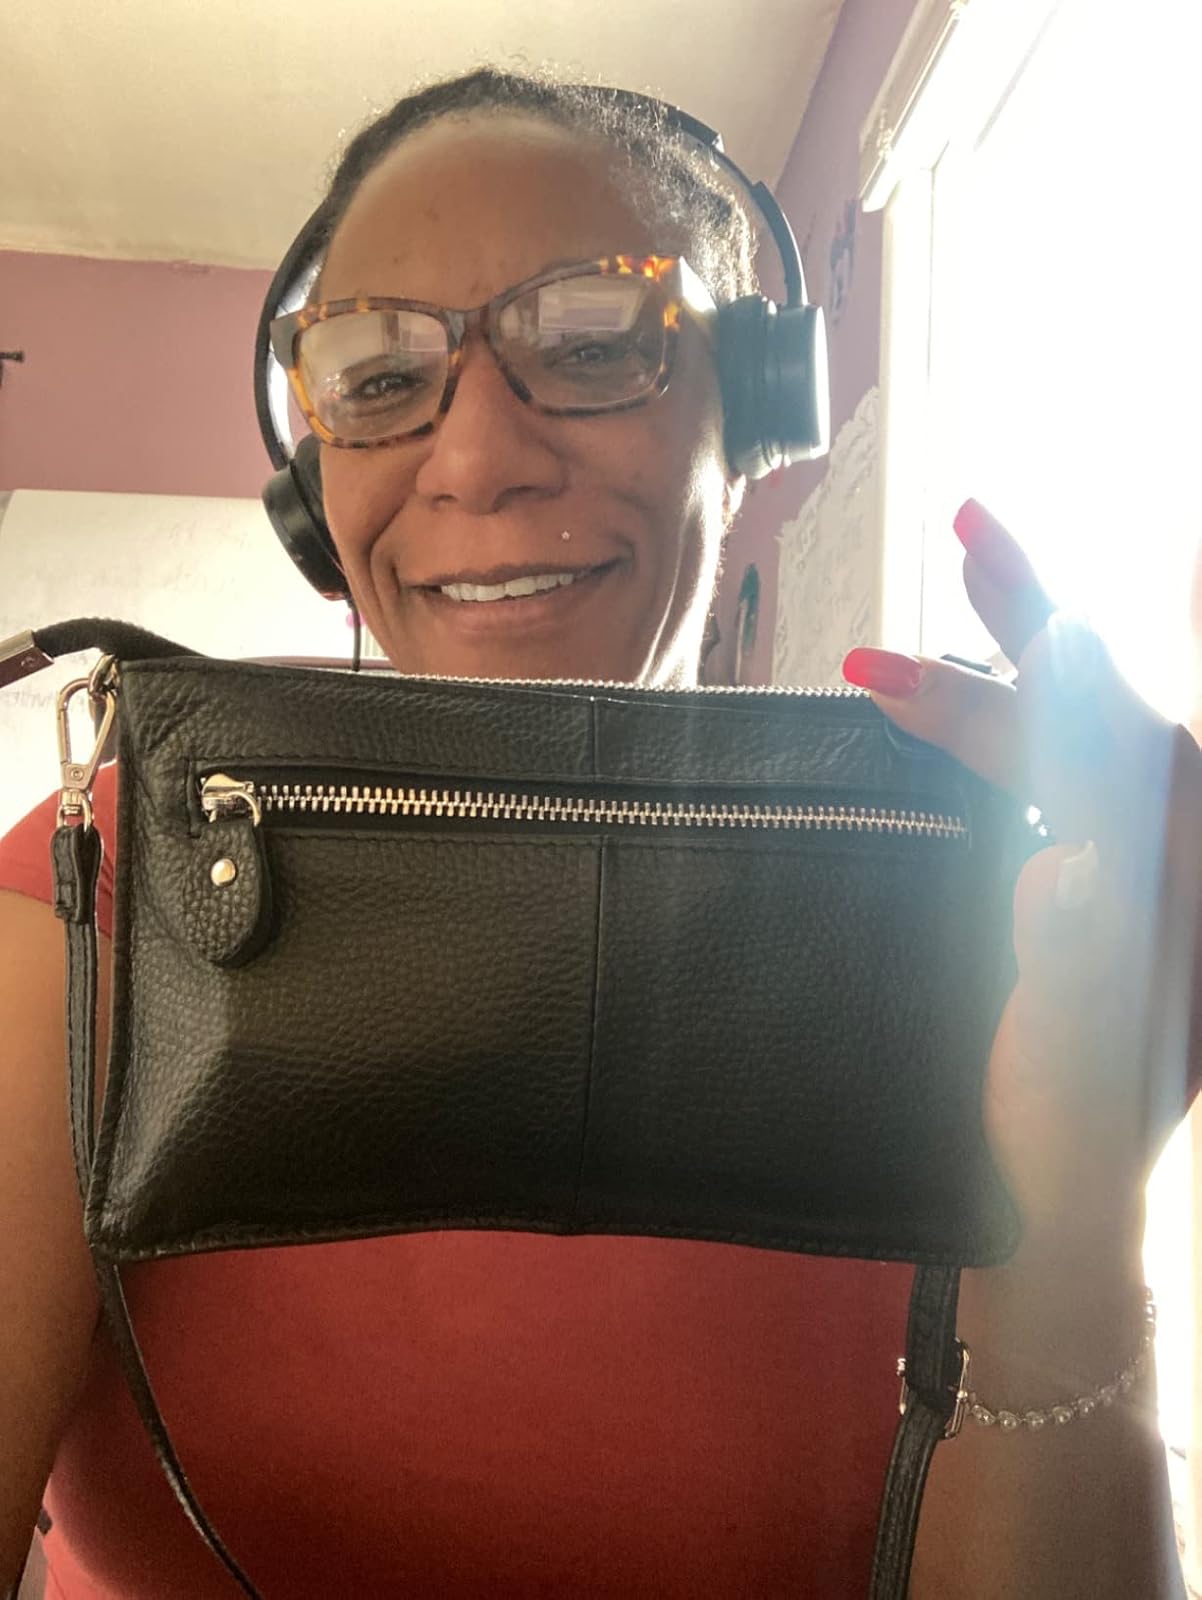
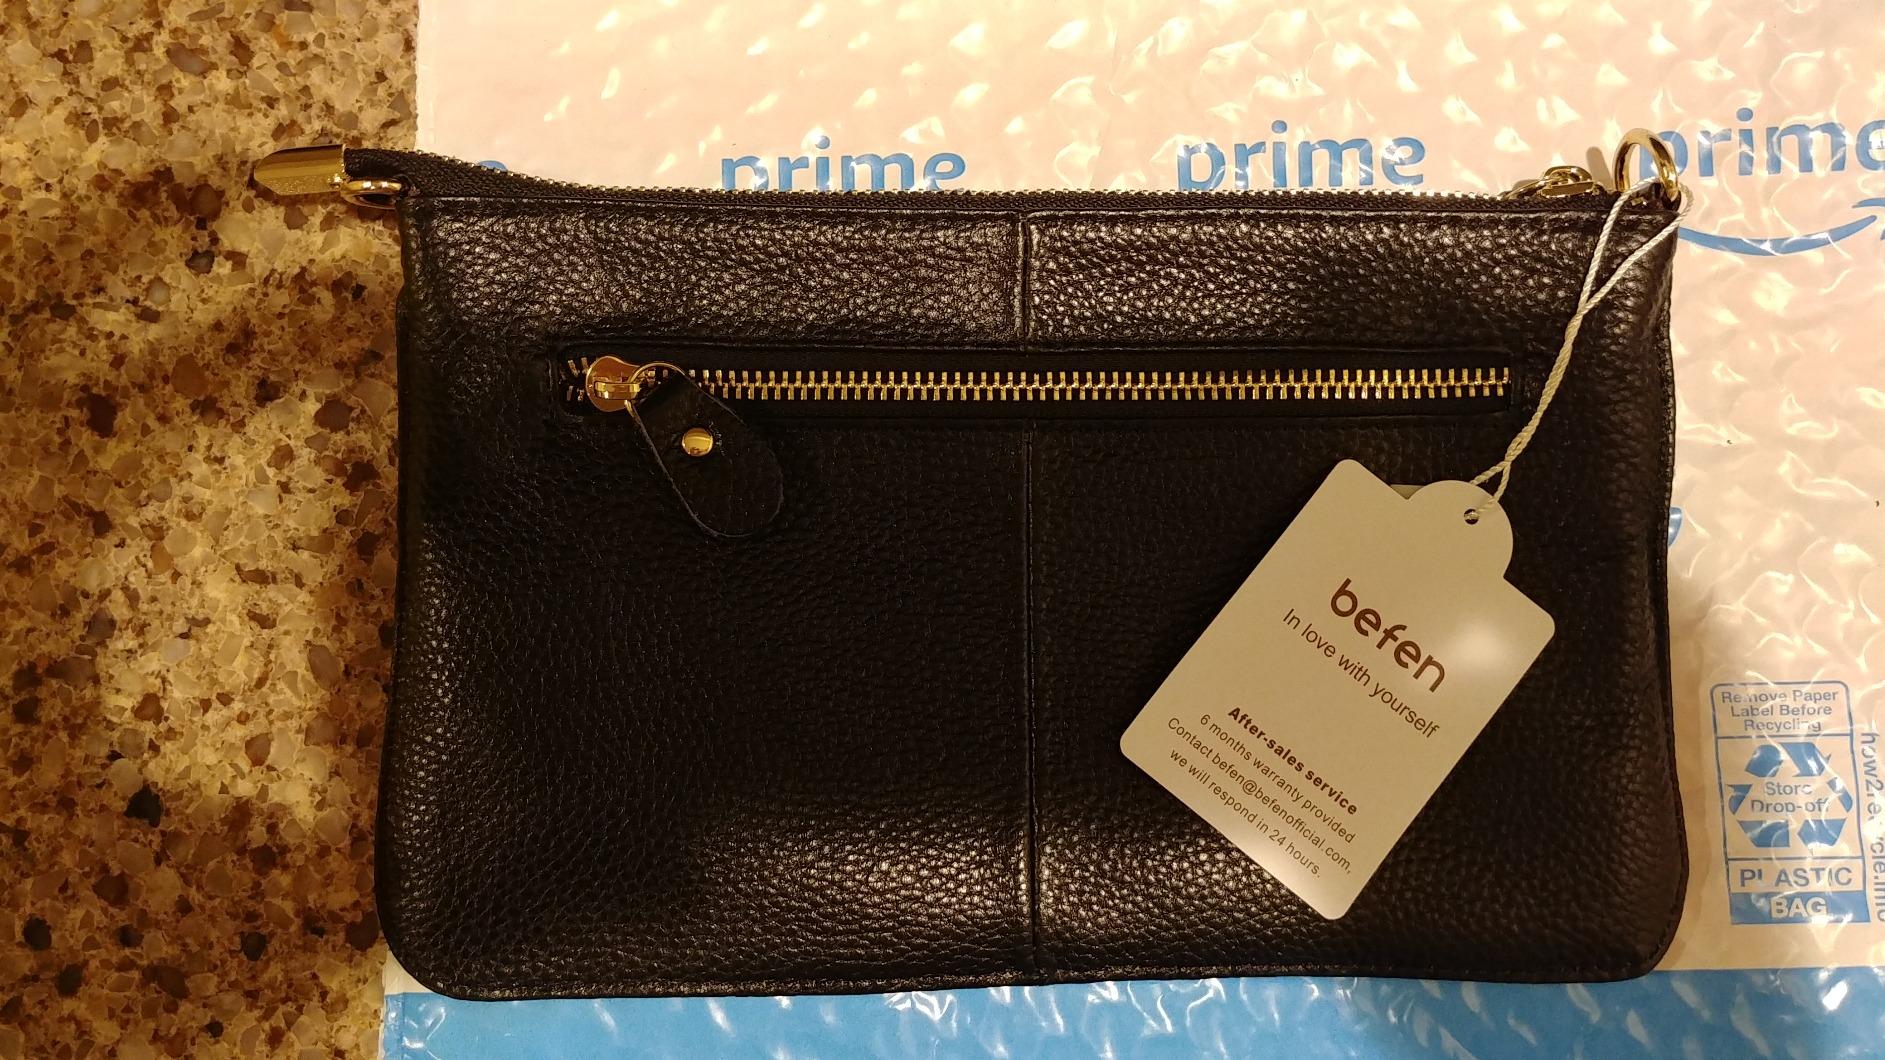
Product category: accessories_handbag
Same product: yes